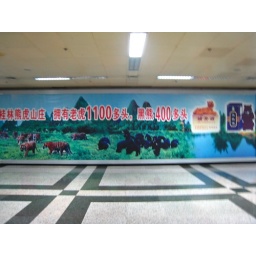
tiger and bear themed advertisement in guilin airport